Ford F-250 Super Chief

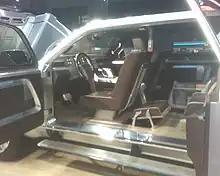
Super Chief interior

The Ford F-250 Super Chief was a concept heavy-duty truck built by Ford. It featured a tri-flex fueling system that allowed users to use three different fuels including gasoline, E85 ethanol or hydrogen. This was intended to make the Super Chief more attractive to customers who were concerned about finding fuel as the ethanol and hydrogen infrastructures are developing. In a tri-flex fueling system owners could utilize any given option at any one time. It came with a stock bed cover and liner; it was a crew cab. In addition, the rear doors have been converted to suicide doors.